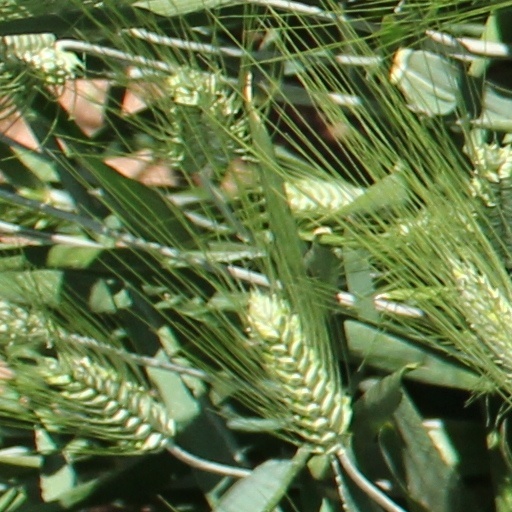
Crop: wheat